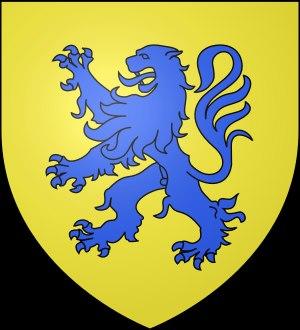
La liste des seigneurs et des comtes de Braine présente les seigneurs du comté de Braine, dont le centre se trouvaient dans la paroisse de Braine, située aujourd'hui dans le département de l'Aisne.
Comte de Devon est un titre créé à plusieurs reprises dans la pairie d'Angleterre.
L'une des sept pairies du duché de Champagne, il en formait la limite nord-ouest. Le comte de Roucy portait aussi le titre de comte de Reims, et a un temps possédé le château de la Porte de Mars, le château épiscopal de Reims.